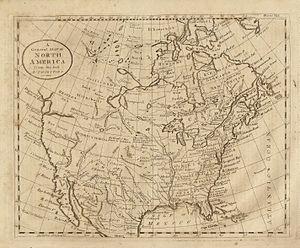
La Dobson’s Encyclopædia est la première encyclopédie publiée aux États-Unis d'Amérique, par l'imprimeur Thomas Dobson de 1789 à 1798. Encyclopædia est le titre exact de l'ouvrage, le mot Dobson ne figure pas dans le titre, mais en bas de page. Bien que la Dobson’s Encyclopædia soit un peu plus élaborée pour certains articles, il s'agit en fait d'une réimpression de la 3ᵉ édition contemporaine de l’Encyclopædia Britannica, publiée de 1788 à 1797. Le terme Britannica a été retiré du titre, la dédicace « au roi George III » a été remplacée par « à nos lecteurs », et divers éléments sur l'histoire, la géographie et les peuples américains y ont été ajoutés. Par exemple, la carte de l'Amérique du Nord utilisée dans la 3ᵉ édition de Britannica était la même que dans la 1ʳᵉ et 2ᵉ édition, et donc parfaitement obsolète. Dobson a utilisé une carte plus grande, beaucoup plus détaillée et à jour, ainsi qu'une carte légèrement améliorée de l'Amérique du Sud. La plupart des gravures de l’Encyclopædia sont l'œuvre d'Alexander Lawson, alors employé de Thackara & Vallance, la compagnie de James Thackara et John Vallance.